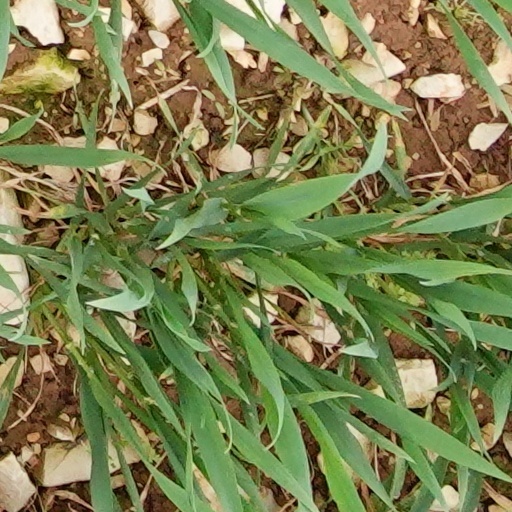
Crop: wheat